Ælfwald of East Anglia

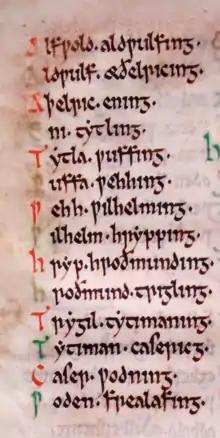
'Alfƿald Aldƿulfing', as recorded (at the top of this list) in the "Anglian collection"

Ælfwald (Old English: "Alfƿold", "elf-ruler," reigned from 713 to 749) was an 8th-century king of East Anglia, an Anglo-Saxon kingdom that today includes the English counties of Norfolk and Suffolk. The last king of the Wuffingas dynasty, Ælfwald succeeded his father Ealdwulf, who had ruled for 49 years. Ælfwald himself ruled for 36 years. Their combined reigns, with barely any record of external military action or internal dynastic strife, represent a long period of peaceful stability for the East Angles. In Ælfwald's time, this was probably owing to a number of factors, including the settled nature of East Anglian ecclesiastical affairs and the prosperity brought through Rhineland commerce with the East Anglian port of Gipeswic (modern Ipswich). The coinage of Anglo-Saxon sceattas expanded in Ælfwald's time: evidence of East Anglian mints, markets, and industry are suggested where concentrations of such coins have been discovered.